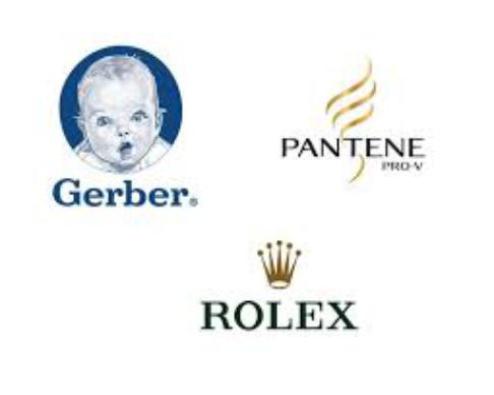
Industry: Necessities